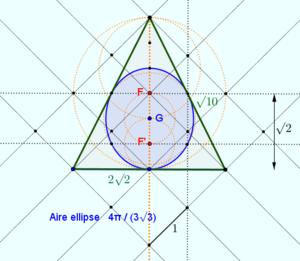
Ellipse de Steiner particulière
En géométrie, l’ellipse de Steiner d'un triangle est l'unique ellipse tangente à chacun des côtés en leur milieu. Elle est nommée en référence au mathématicien suisse Jakob Steiner.